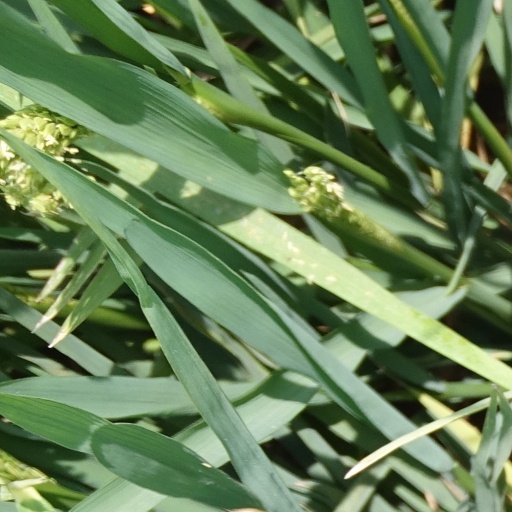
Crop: rice